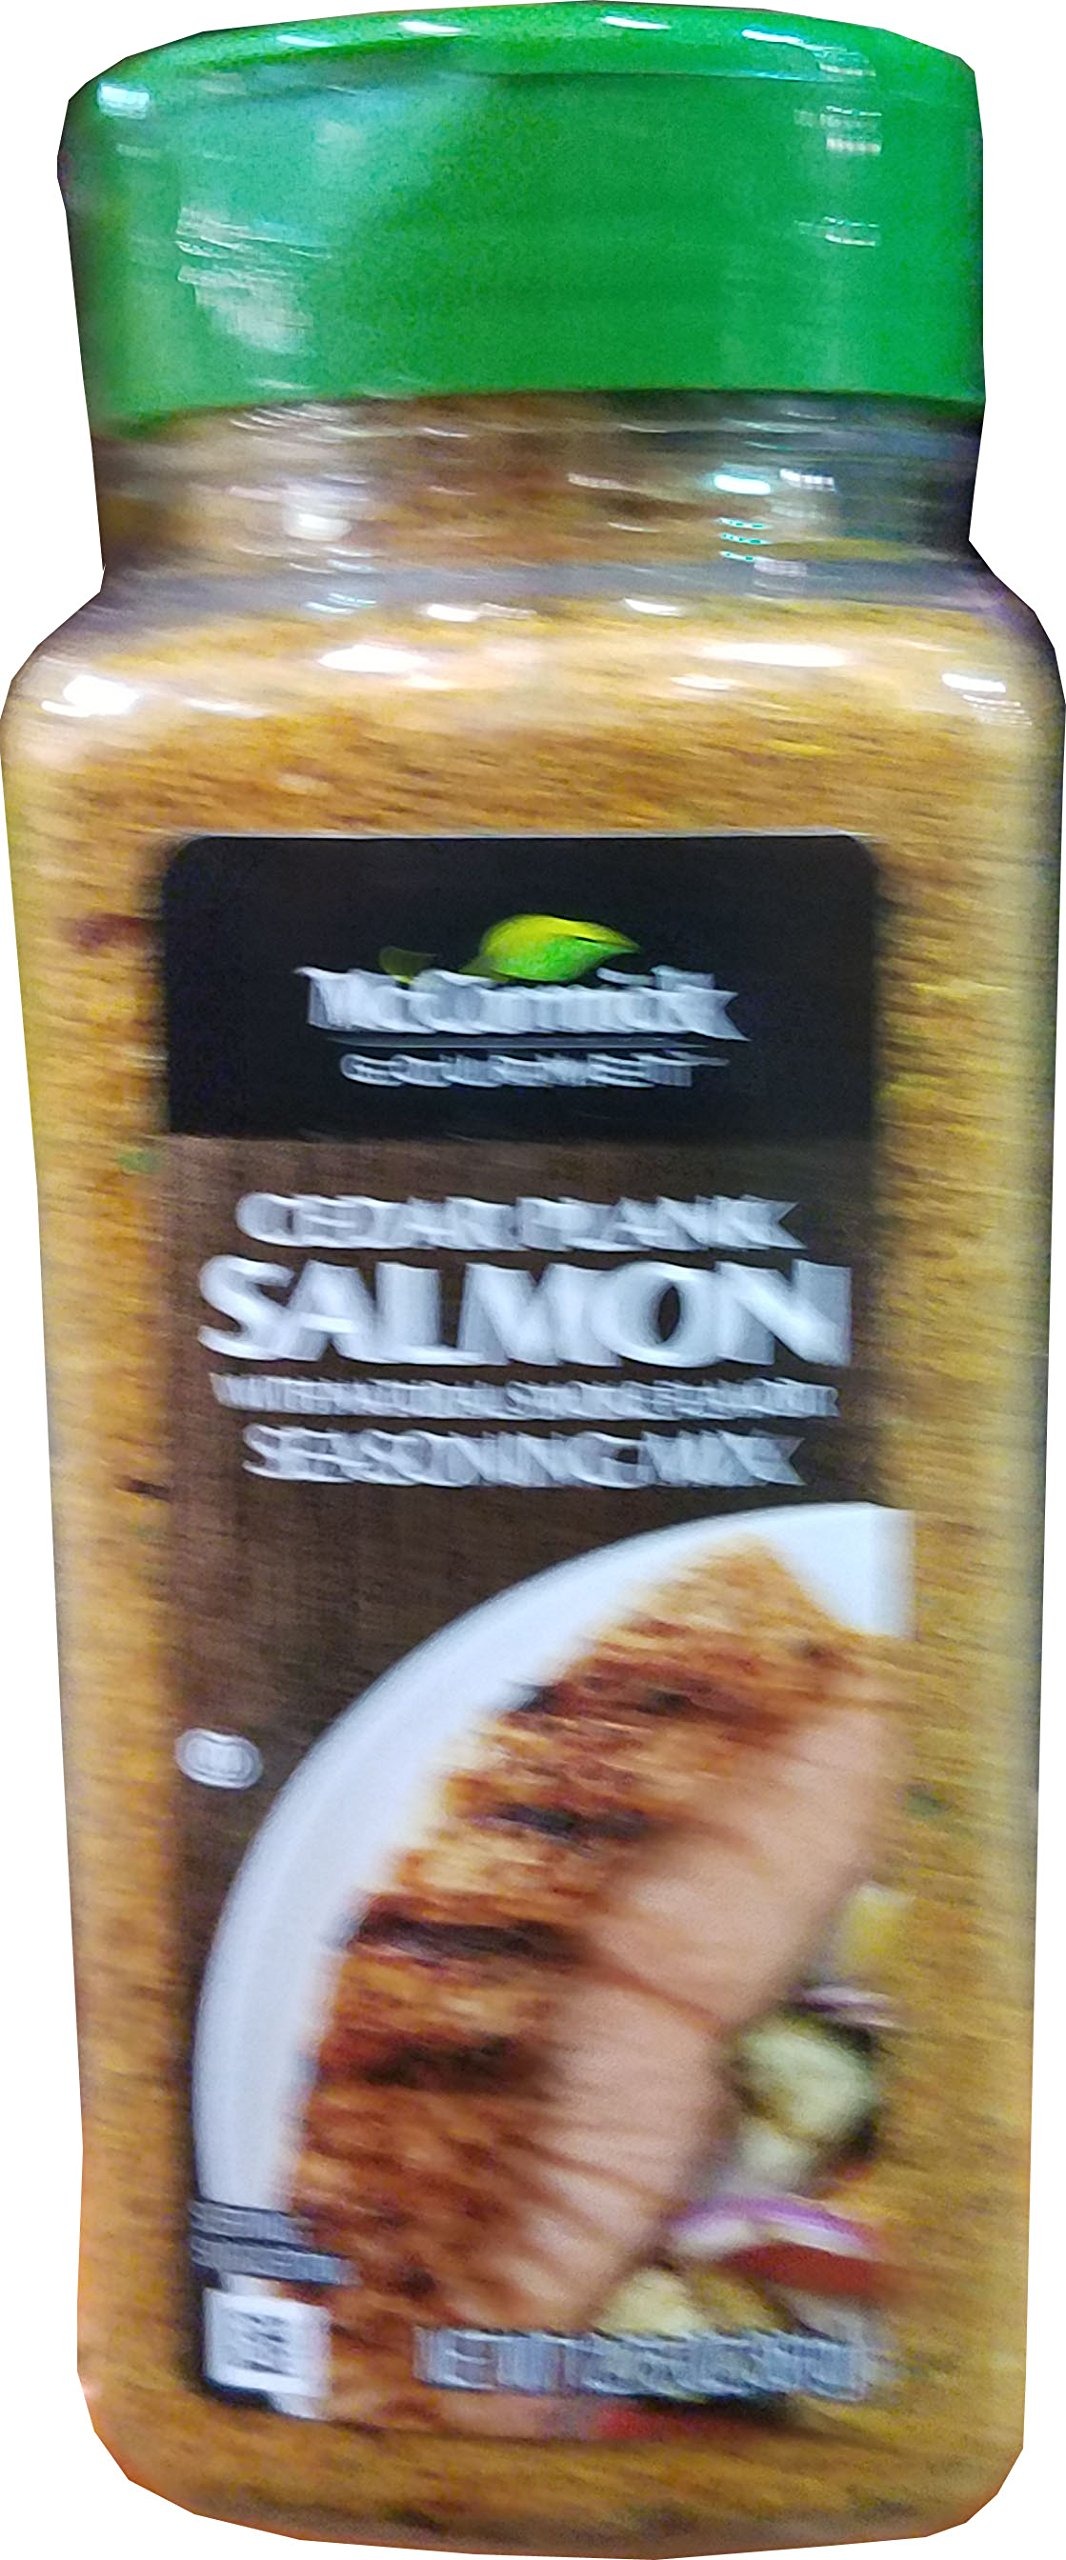
Item Name: McCormick Gourmet Cedar Plank Salmon Seasoning, 12.75 Ounce
Bullet Point 1: Sweet and spicy blend of garlic, onion and chili pepper
Bullet Point 2: Natural cedar smoke flavor
Bullet Point 3: Sprinkle on salmon before grilling or broiling
Bullet Point 4: Also great on shrimp and seafood
Bullet Point 5: 1-12.75 ounce pack
Value: 12.75
Unit: Ounce

Price: 29.95